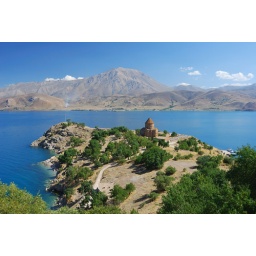
wuth its ancient church, in the blue lake van, between the desert brown mountains.beautiful place. eastern turkey, kurdistan